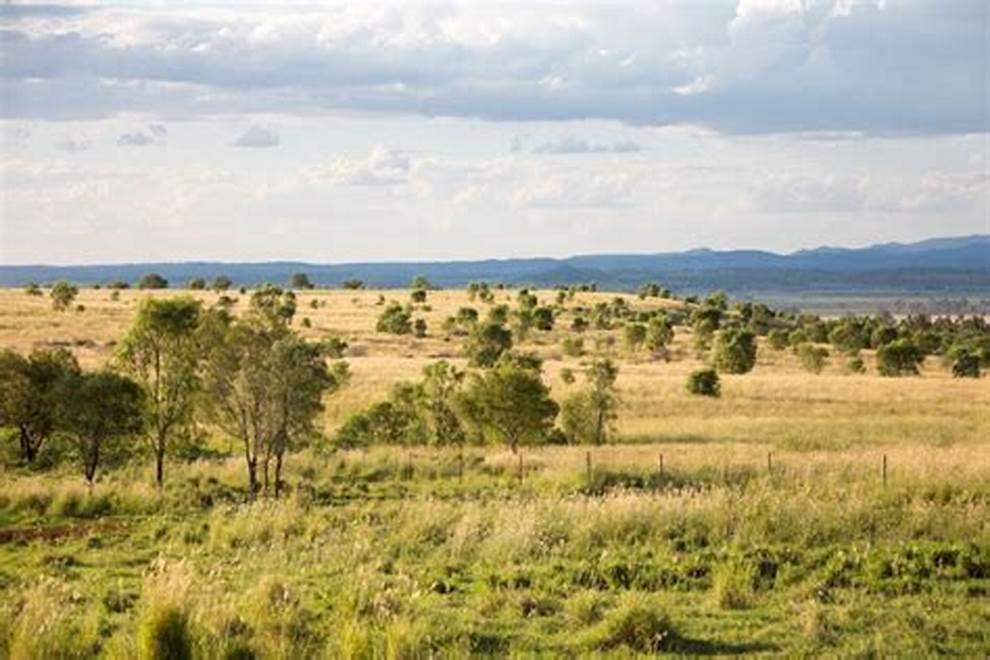
Mandhari nzuri ya kuvutia iliyotulia yenye miti mingi mikubwa na ardhi tambarare iliyofunikwa na uoto wa asili wa majani mazito wa rangi ya khaki na kijani, huku anga ikiwa imefunikwa na mawingu kiasi. Taswira hii inaakisi uzuri wa asili na utulivu wa mazingira.